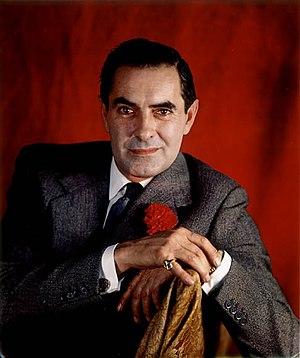
Tyrone Edmund Power, Jr., connu couramment sous le nom de Tyrone Power, est un acteur américain qui est apparu dans des dizaines de films dans les années 1930 à 1950, souvent comme un protagoniste avec un côté obscur.
Hollywood Forever Cemetery est un cimetière situé au 6000 Santa Monica Boulevard à Hollywood. Il est adjacent aux studios Paramount Pictures et aux studios RKO Pictures.